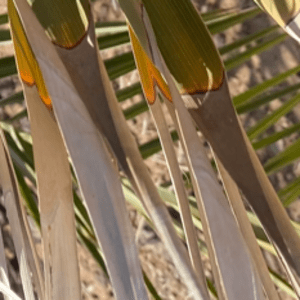
Label: Potassium Deficiency